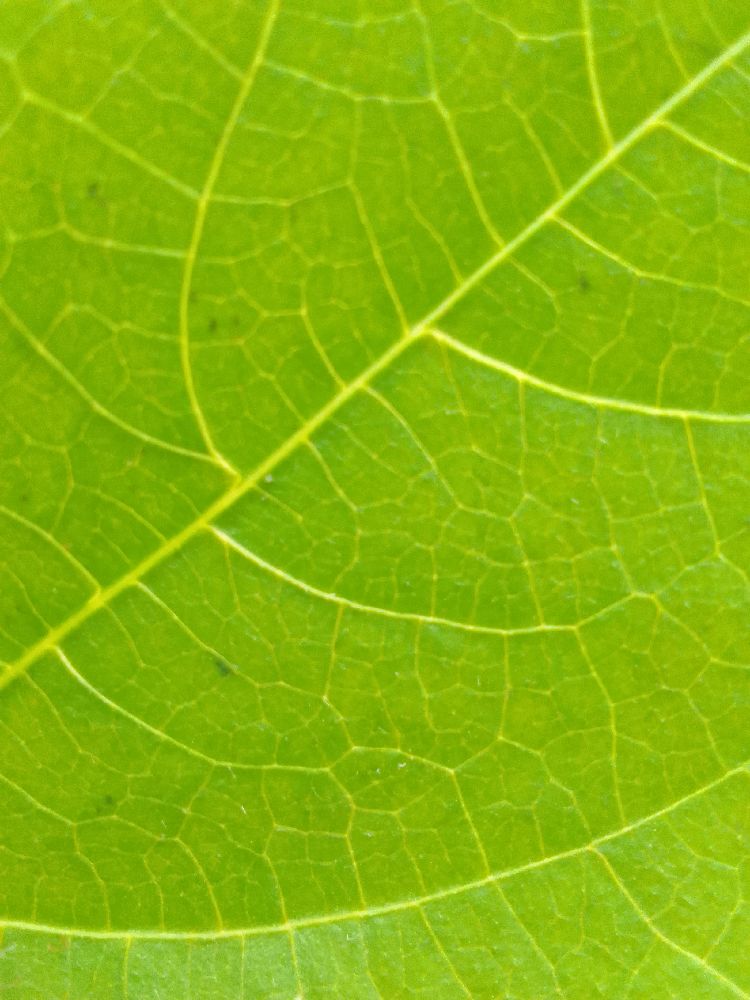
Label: healthy